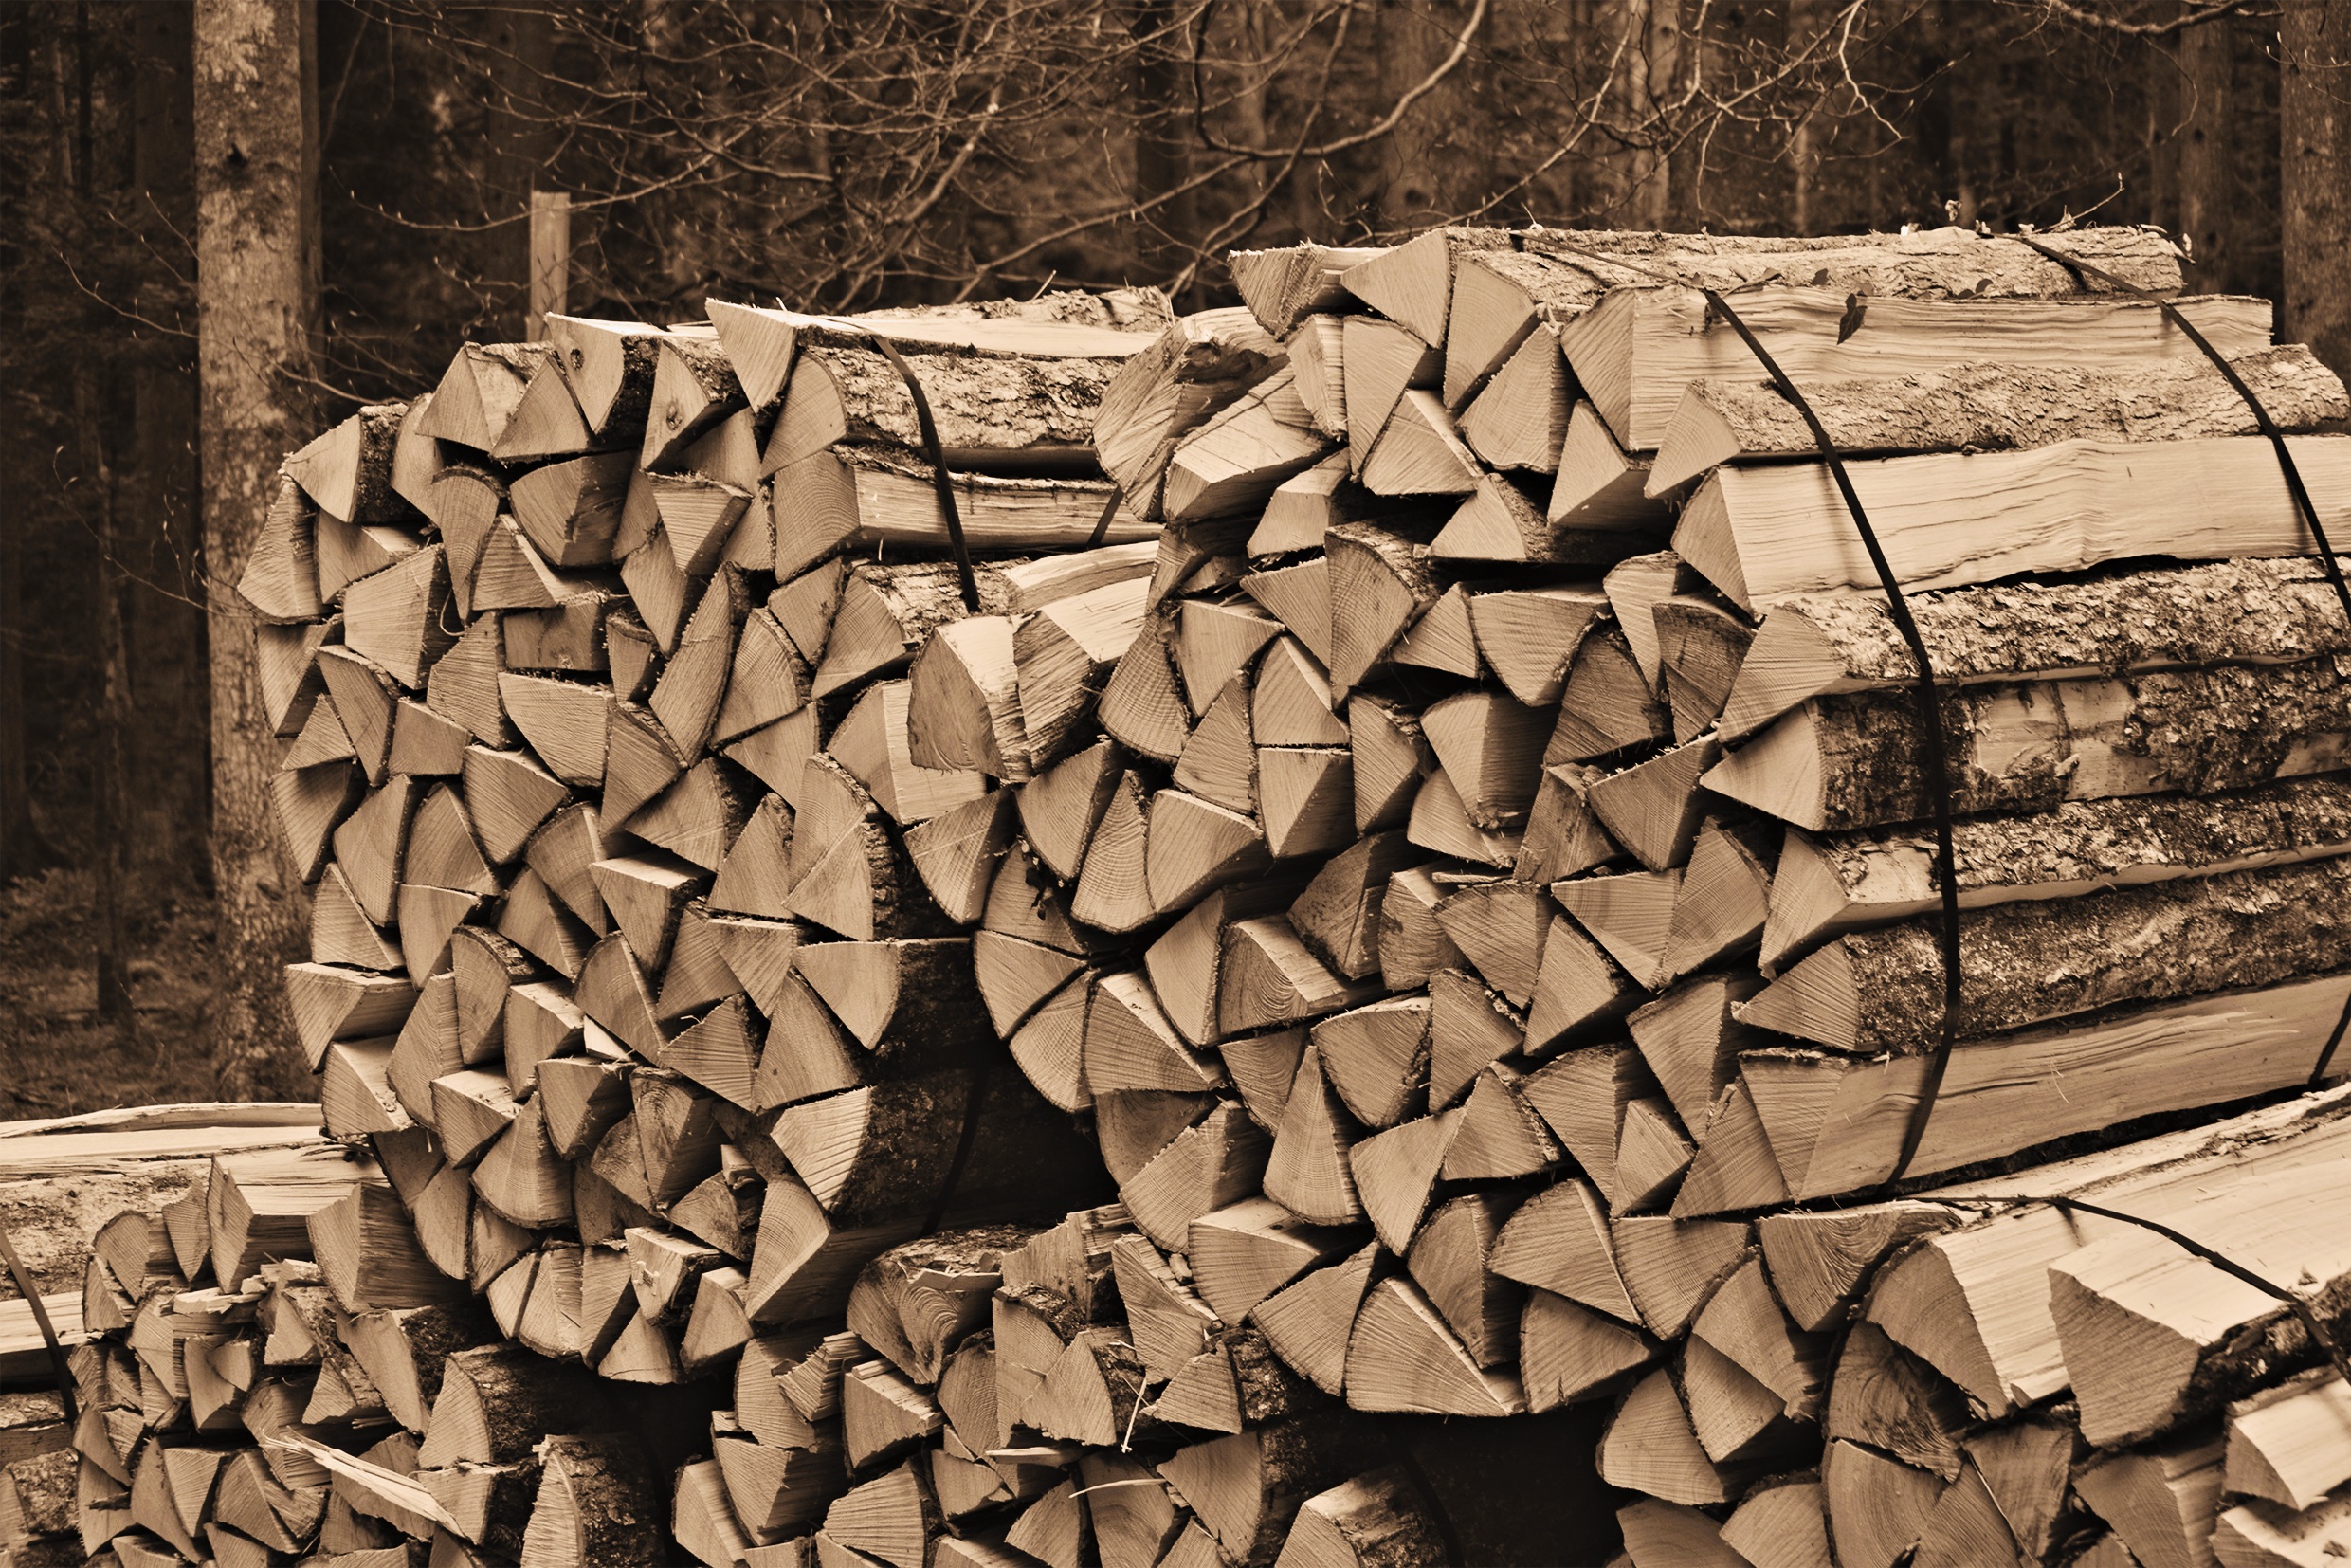
tree, nature, forest, rock, wood, texture, leaf, trunk, wall, brown, soil, stone wall, monochrome, brick, lumber, material, art, temple, carving, ancient history, woody plant